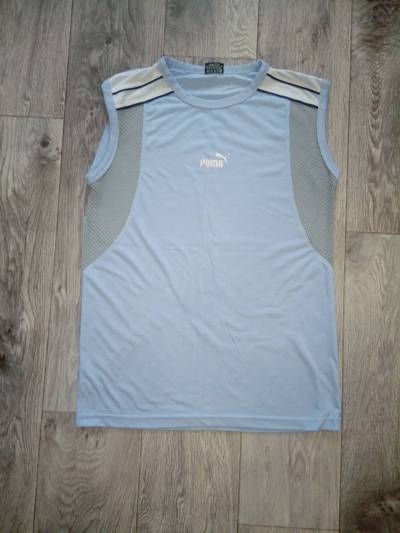
Waste category: clothes